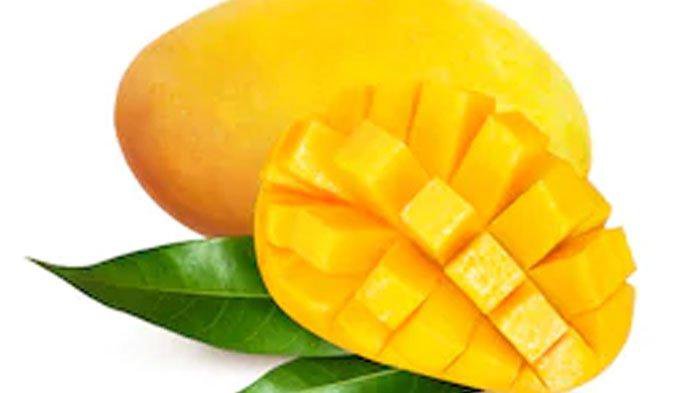
Label: Mango